Nepean River

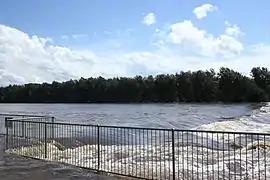
Nepean River, downstream of Victoria Bridge, after heavy rains, 2013

In the 1950s, the building of the Warragamba Dam across the steep gorge of the Warragamba River, the Nepean's major tributary, intercepted the flow of the great bulk of its waters and diverted them to meet the needs of the growing Sydney metropolitan area, reducing the river to a shadow of its former self.